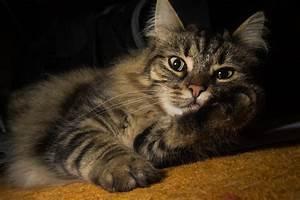
cat